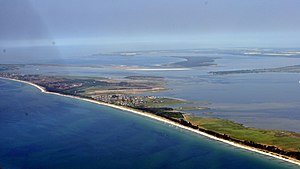
Kystlaguner og strandsøer
Kystlagune omkring den tyske ø Hiddensee nær Rügen.
Kystlaguner og strandsøer er forholdsvis lavvandede områder med salt eller brakt vand, adskilt fra havet ved smalle landtanger. Ved benævnelsen lagune sigtes til større vandområder, ved strandsøer til mindre.